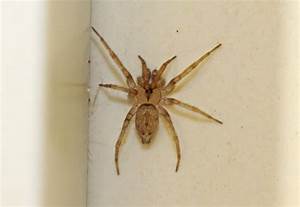
Label: spider